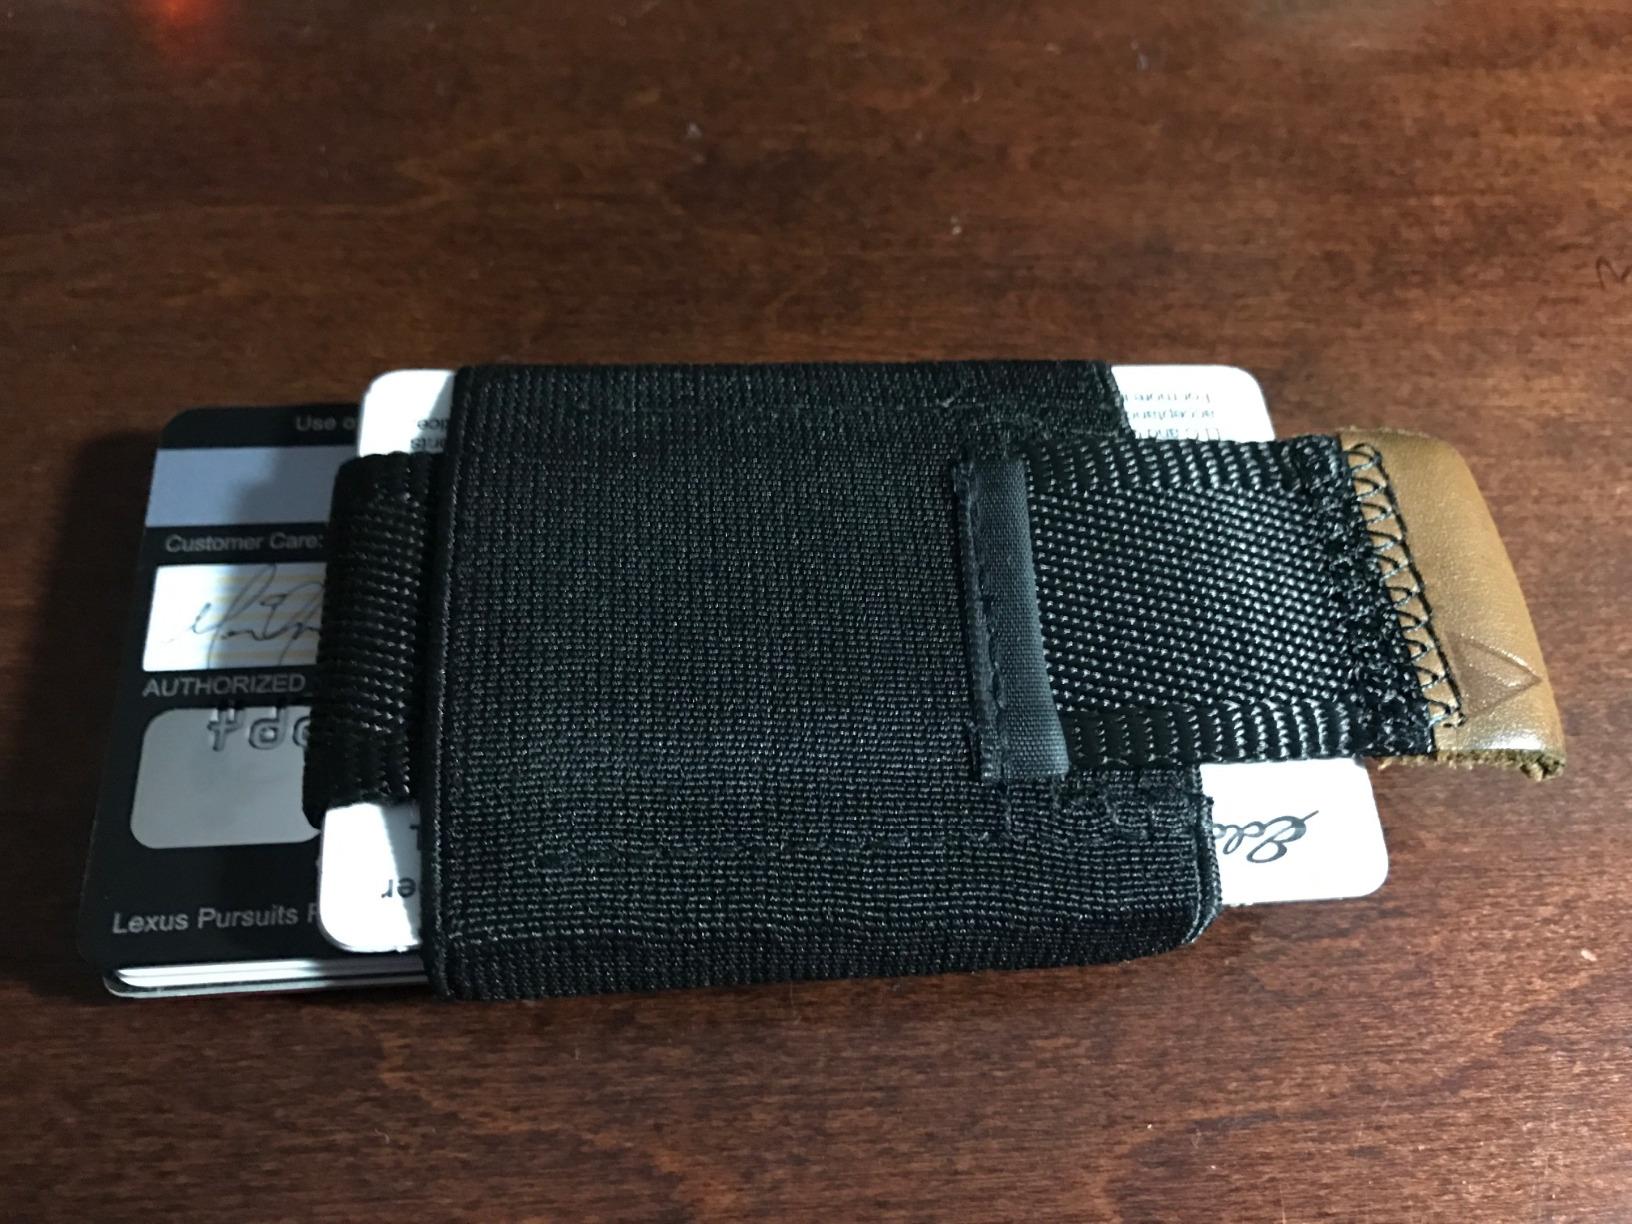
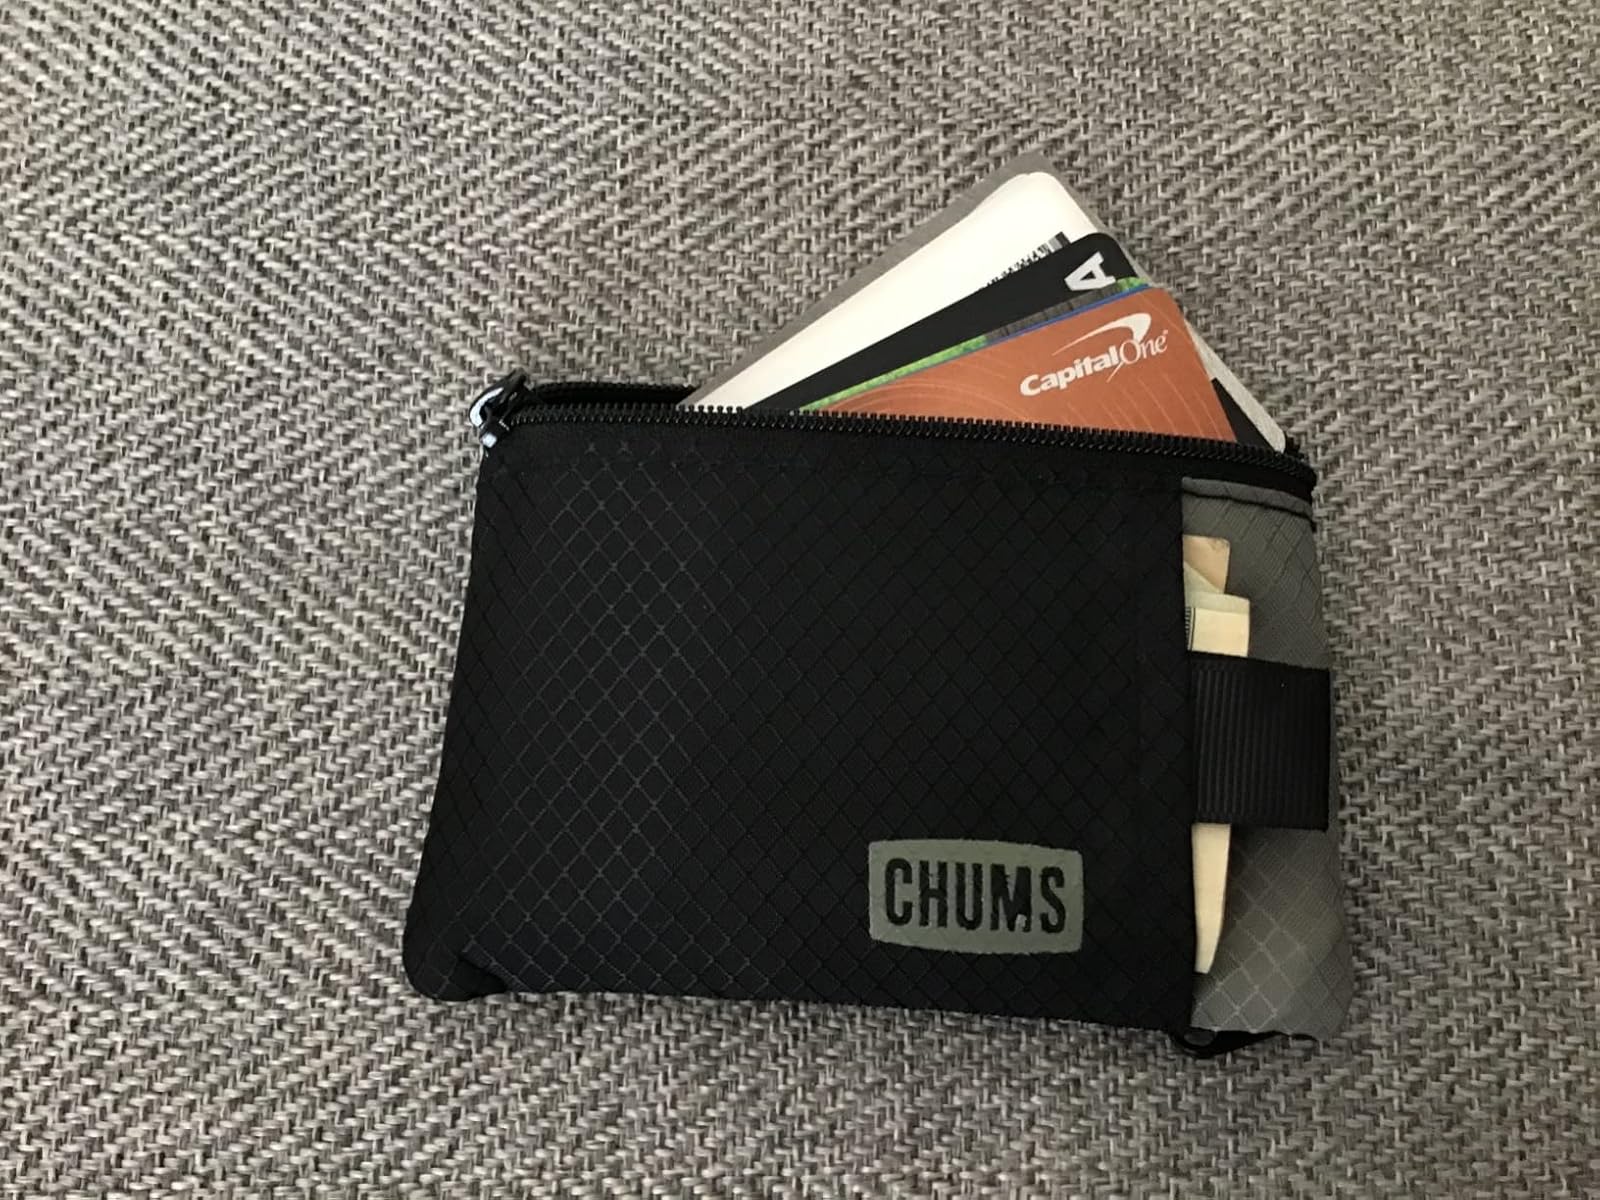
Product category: accessories_wallet
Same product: no